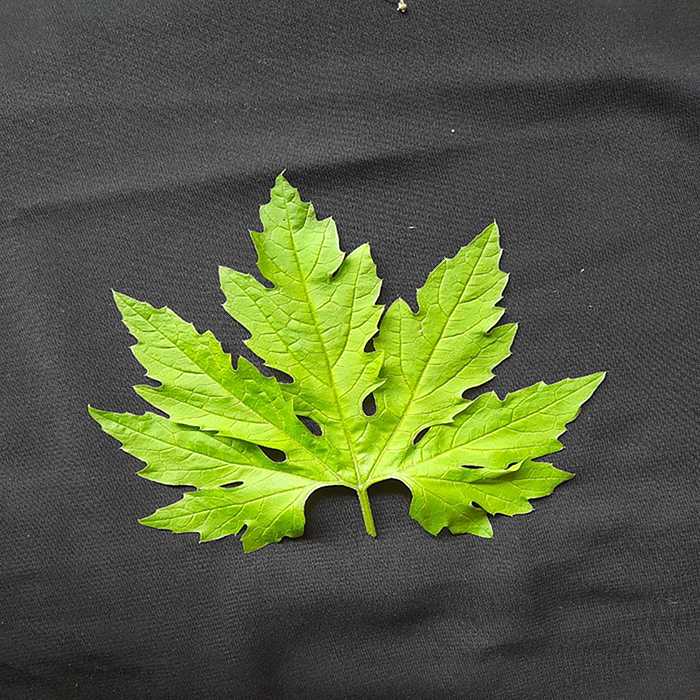
Plant: Bitter Gourd
Label: Fresh leaf